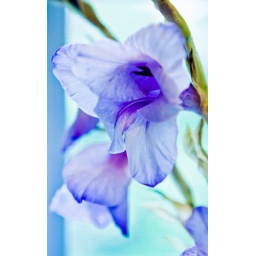
Cut flower - in a vase inside mom's kitchen